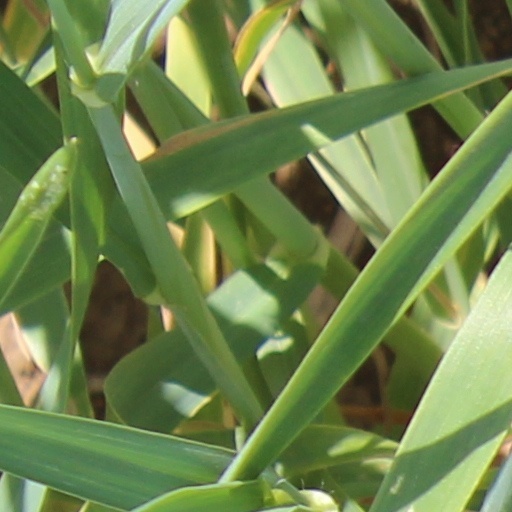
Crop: wheat